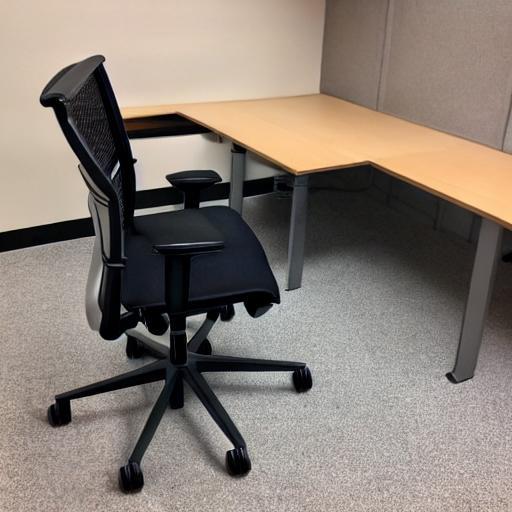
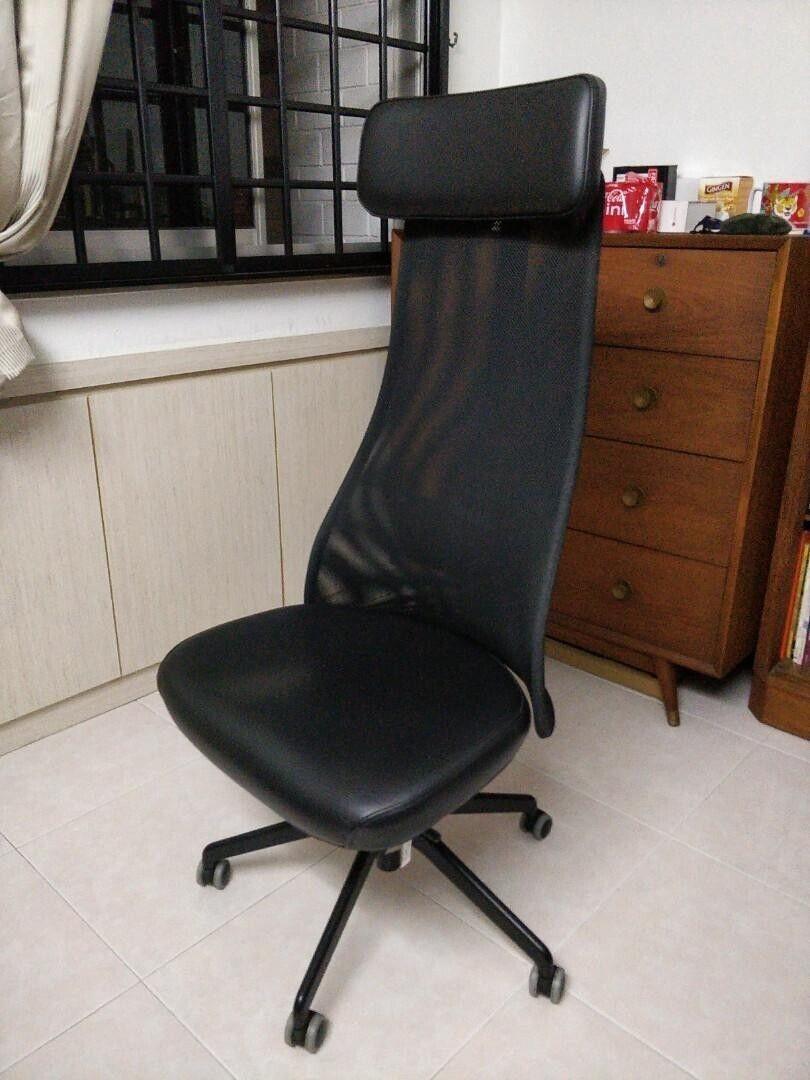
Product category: items_chair
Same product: no